Trixy Aviation Products

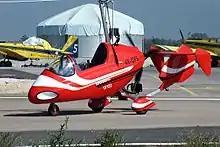
Trixy G 4-2 R

Farrag established Trixy Aviation Products as the research and development facility and Letalstvo Farrag d.o.o in Slovenia as the production facility.